Super Bowl LII

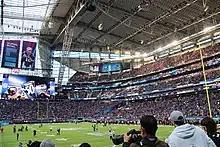
The inside of U.S. Bank Stadium on game day

To coordinate the game and 10 days of events, the National Football League temporarily operated an events office within the Minnesota Vikings office building next to U.S. Bank Stadium. More than 150,000 visitors were expected to attend events associated with the Super Bowl over ten days. Among them were some 5,000-plus media members; media day events and press conferences were held at The Mall of America in Bloomington, Minnesota.